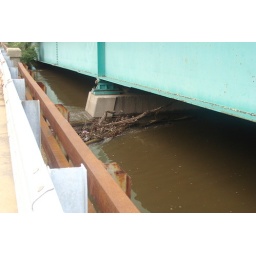
Bottom of the Willow Springs Rd. bridge over the river